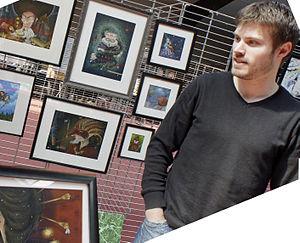
Alexandre Honoré présent au Printemps des Légendes 2012.
L'illustration de fantasy et de féerie en France est désormais très populaire, mais restée longtemps ignorée, contrairement aux États-Unis. Les illustrateurs les plus connus sont Olivier Ledroit et Didier Graffet. Depuis les années 2000, plusieurs illustrateurs français se sont spécialisés dans la féerie, mais aussi dans le domaine des mythes et des légendes, notamment grâce à l'ouverture de maisons d'édition, de collections et de galeries spécialisées, telles Au Bord des Continents et les Daniel Maghen, qui possèdent à la fois une galerie et une maison d'édition, proposant notamment des œuvres de Jean-Baptiste Monge.